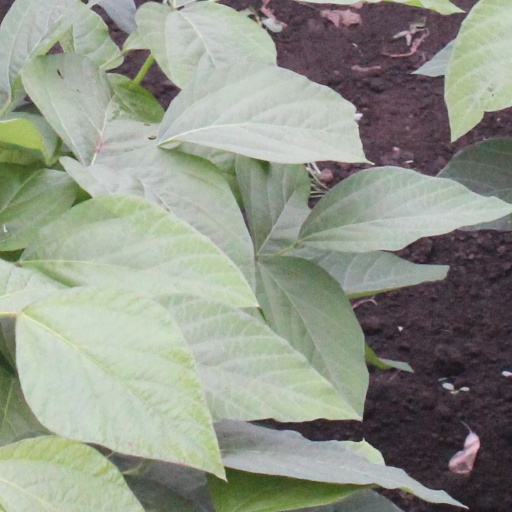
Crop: soybean